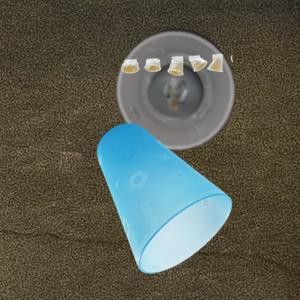
Label: cups